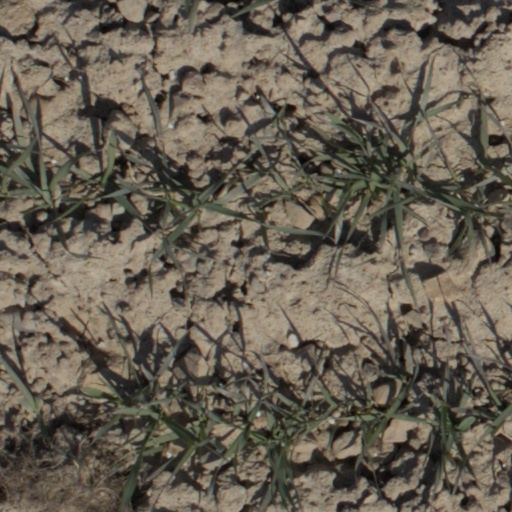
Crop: wheat